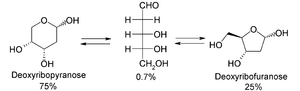
Le désoxyribose, ou plus exactement le 2-désoxyribose, est un pentose dérivé du ribose par substitution d'hydrogène en remplacement du groupement hydroxyle en position 2, ce qui implique la perte d'un oxygène. Il s'agit donc d'un désoxyose.